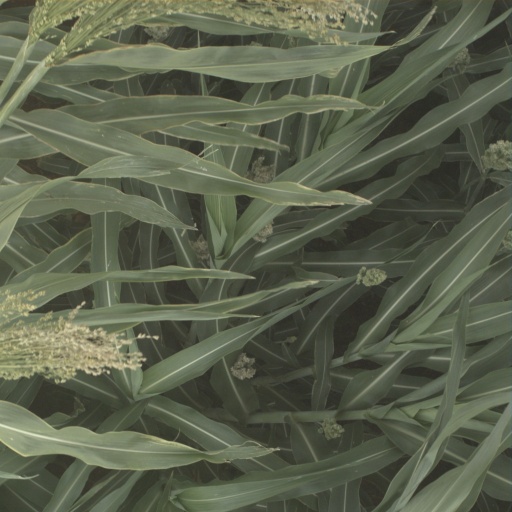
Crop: sorghum